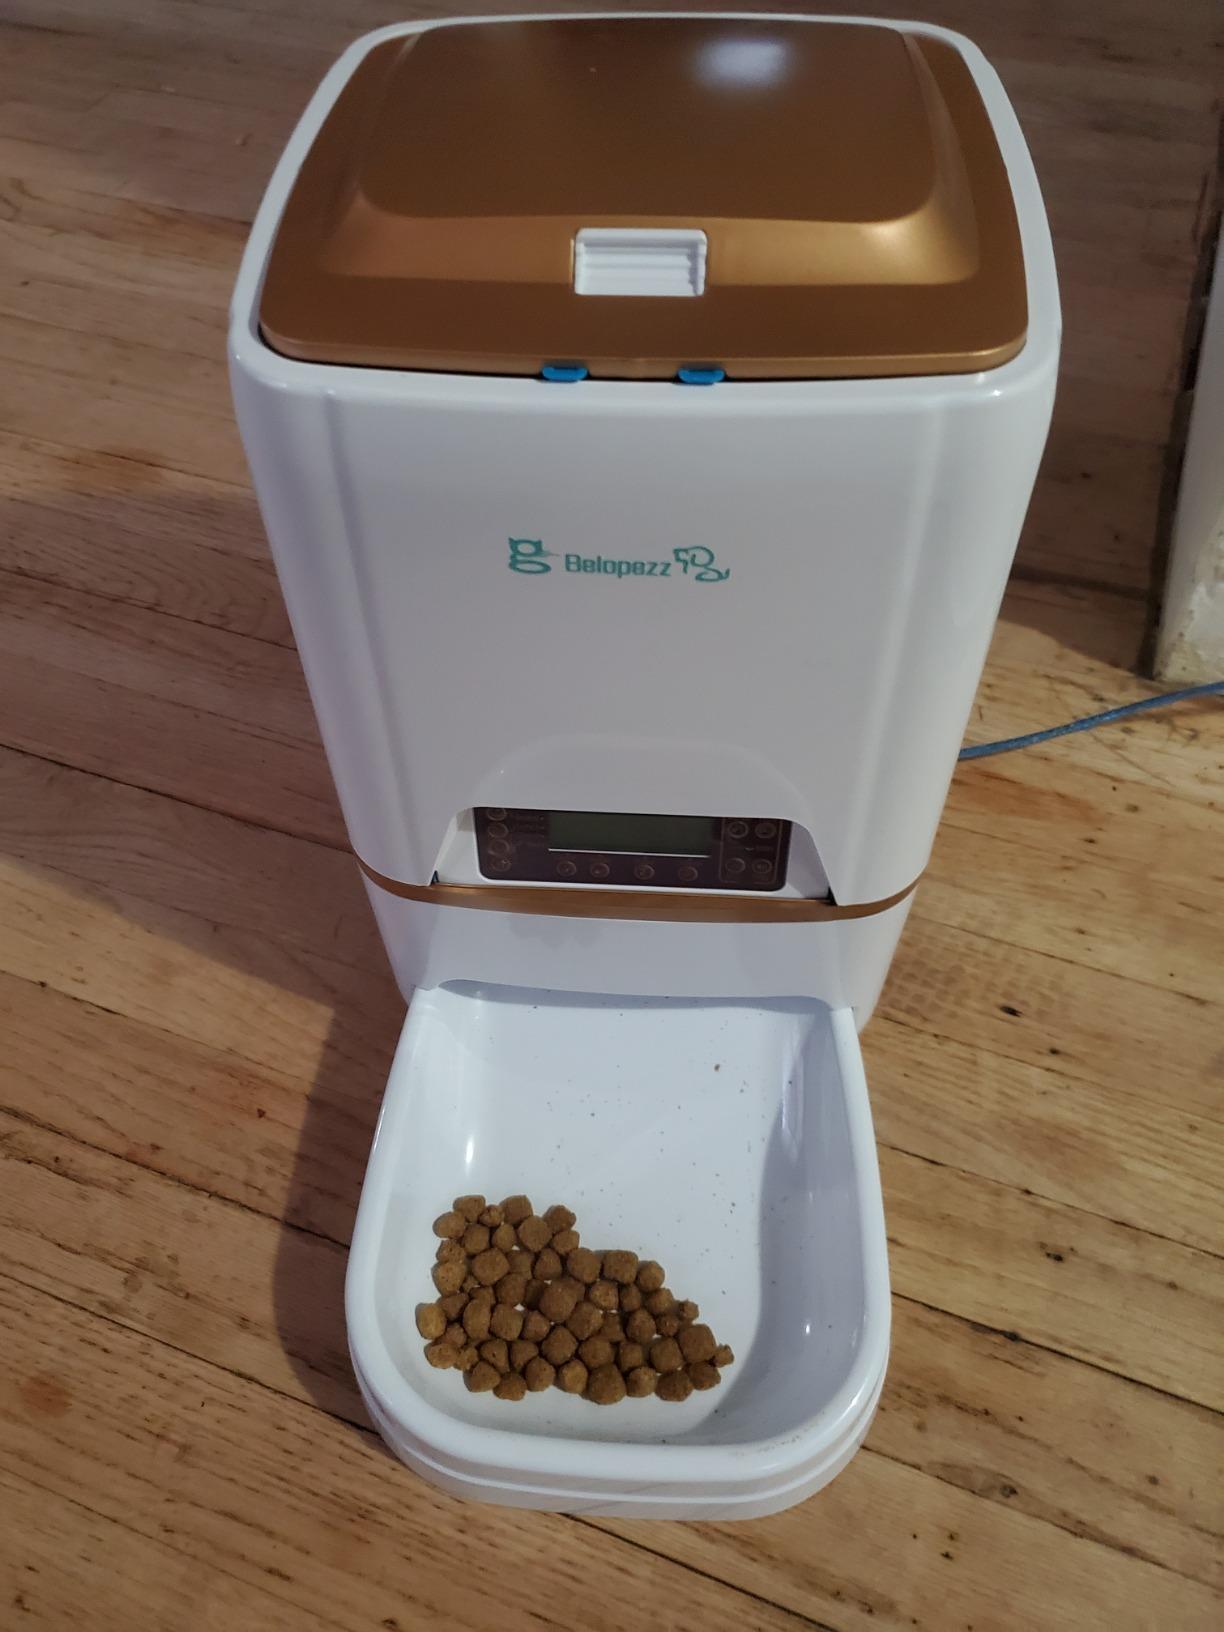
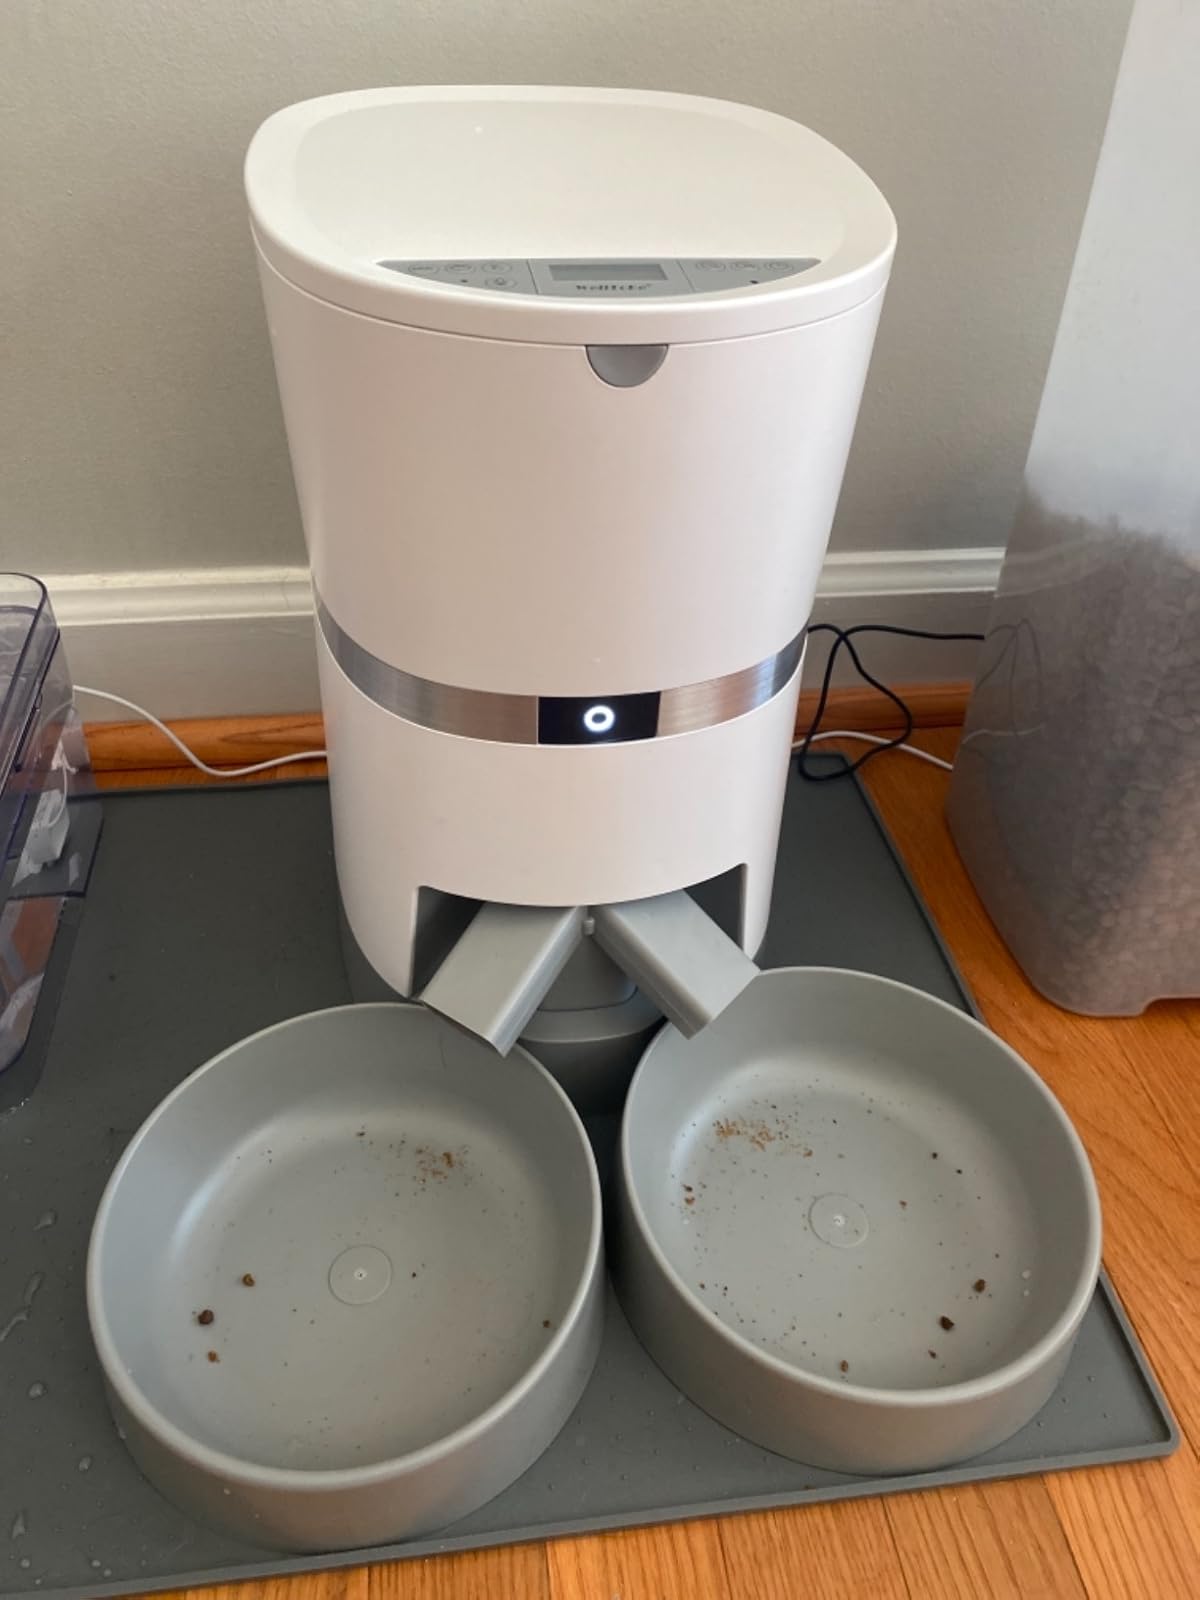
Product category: items_feeder
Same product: no